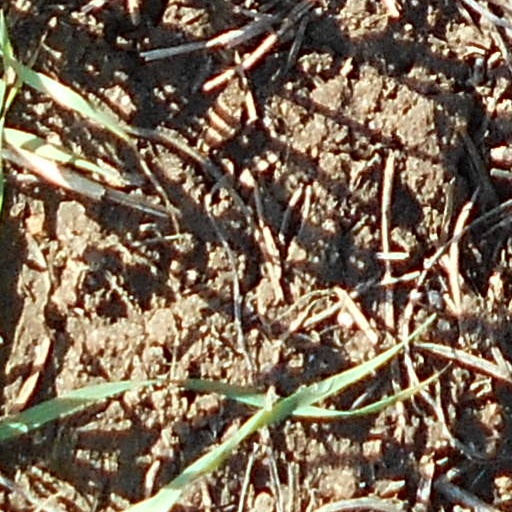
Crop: wheat